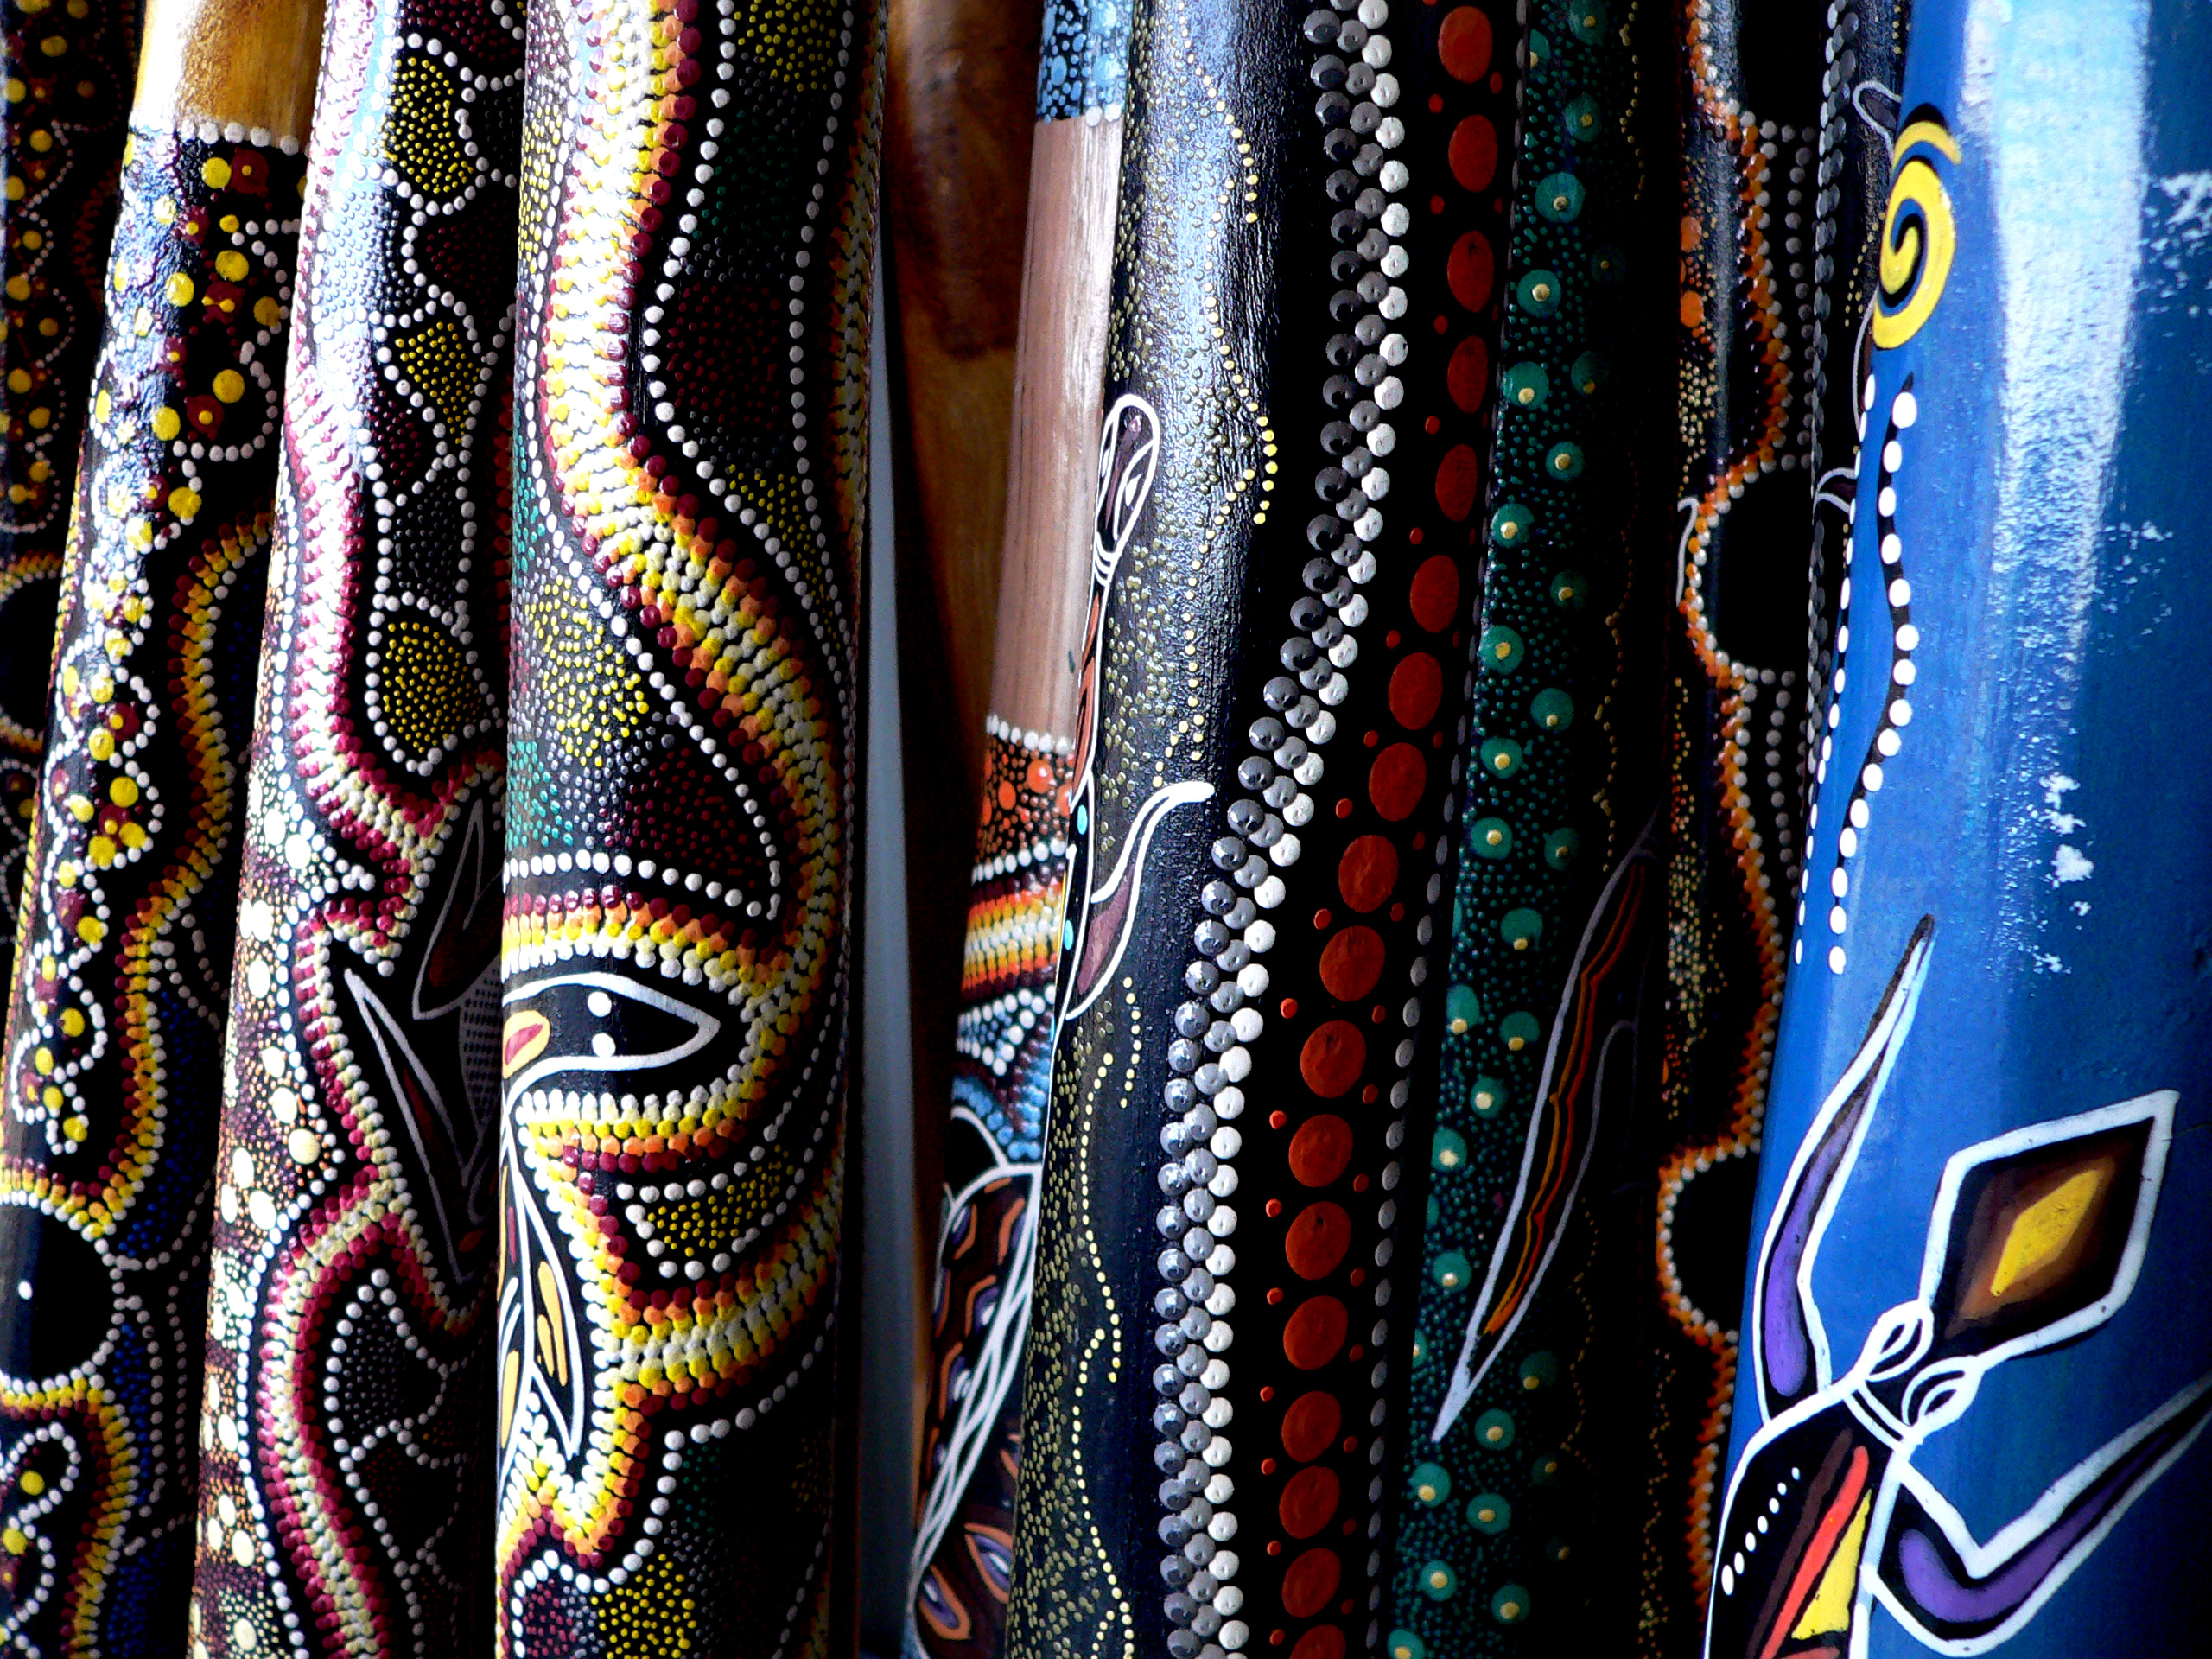
music, tourist, pattern, color, blue, material, australia, textile, art, design, tubes, dots, souvenir, trumpet, didgeridoo, nativeart, australiansouvenir, musicalinstruments